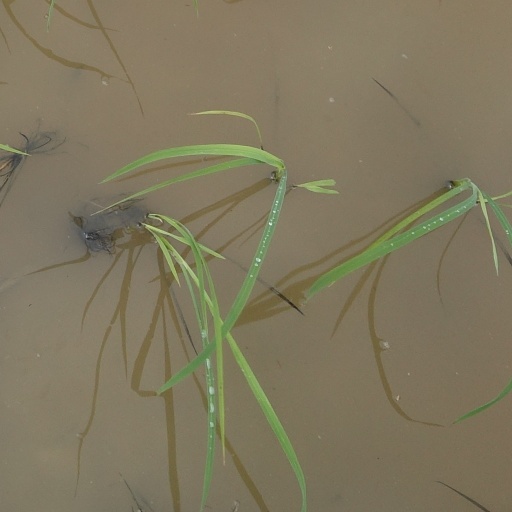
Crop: rice